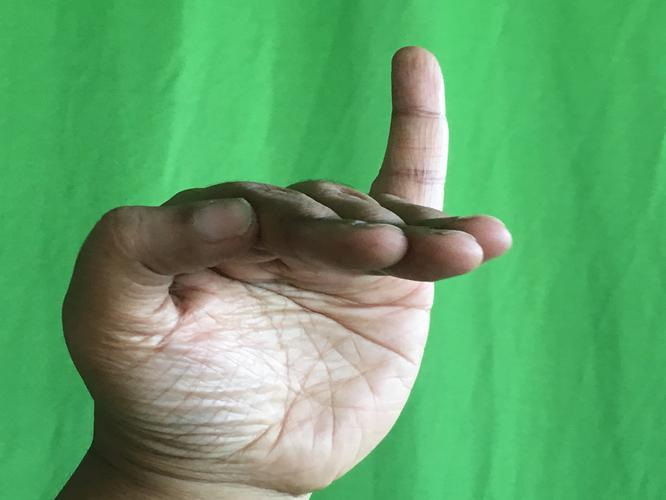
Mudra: Hamsapaksha
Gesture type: double_hand